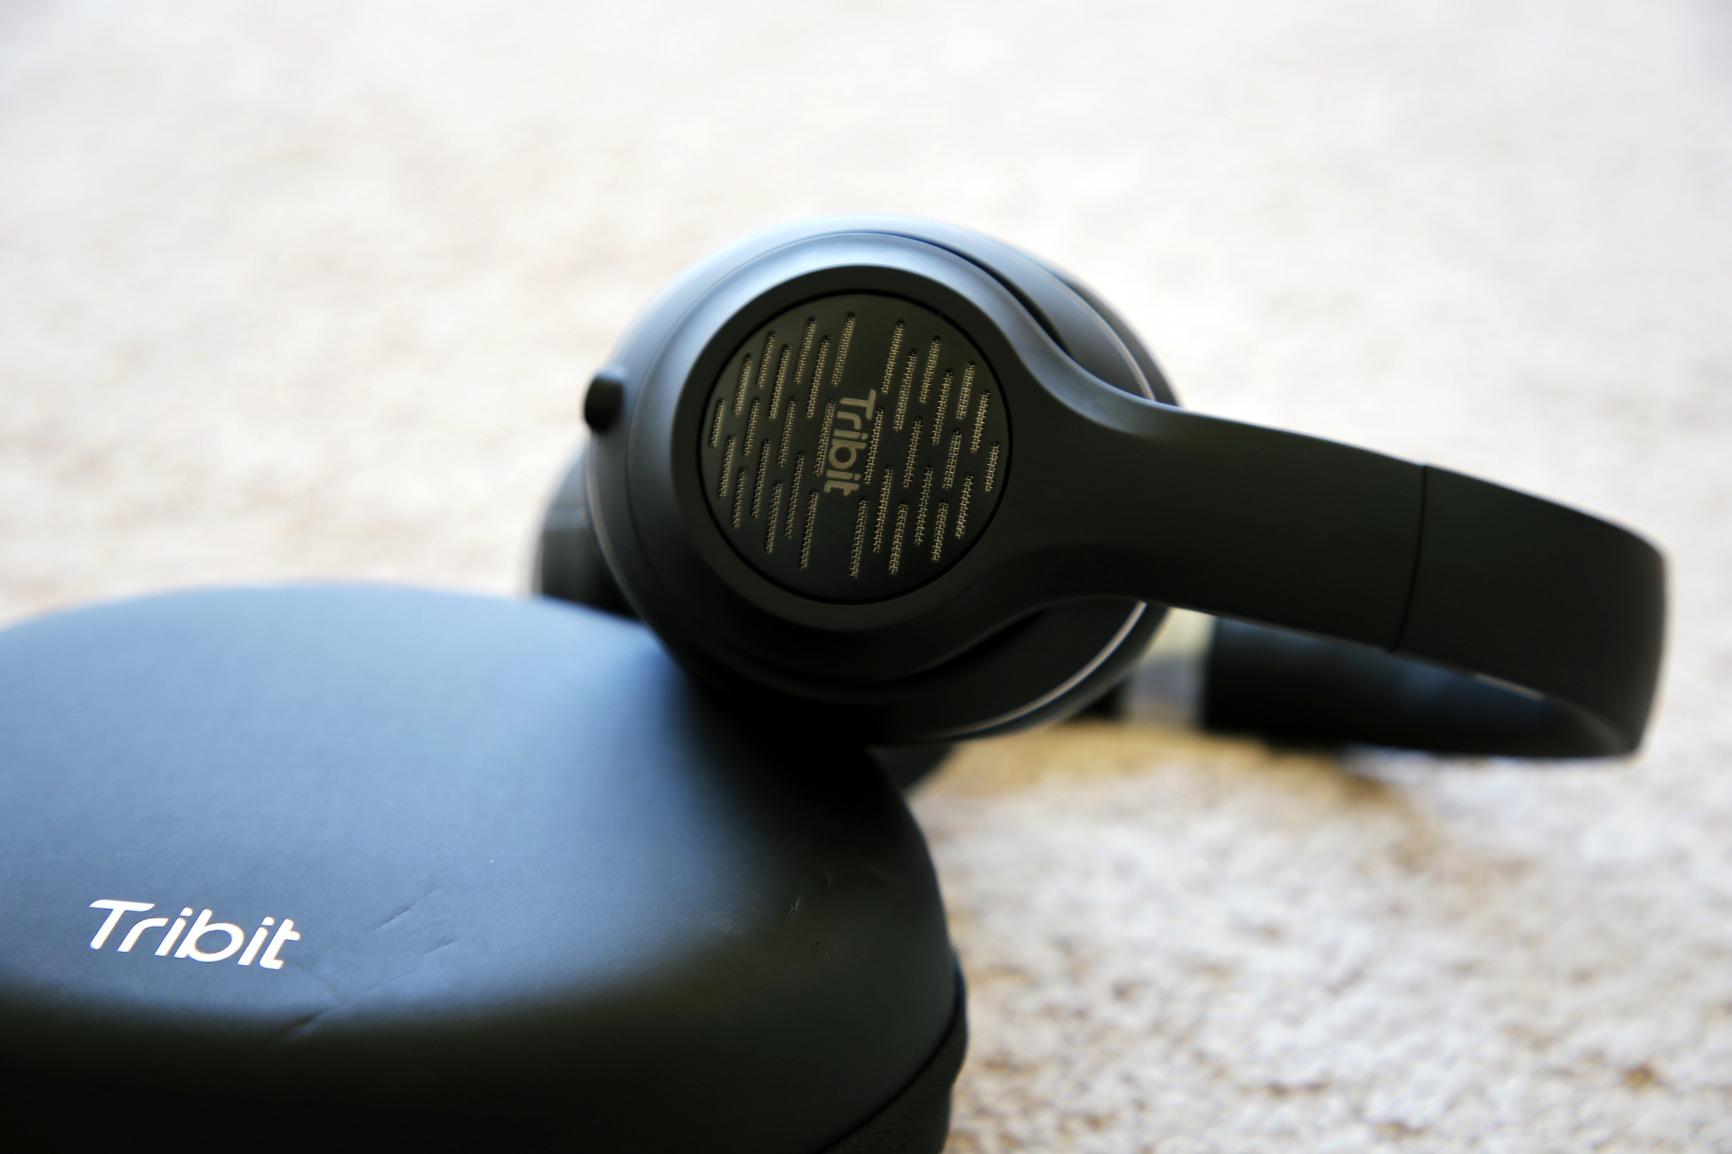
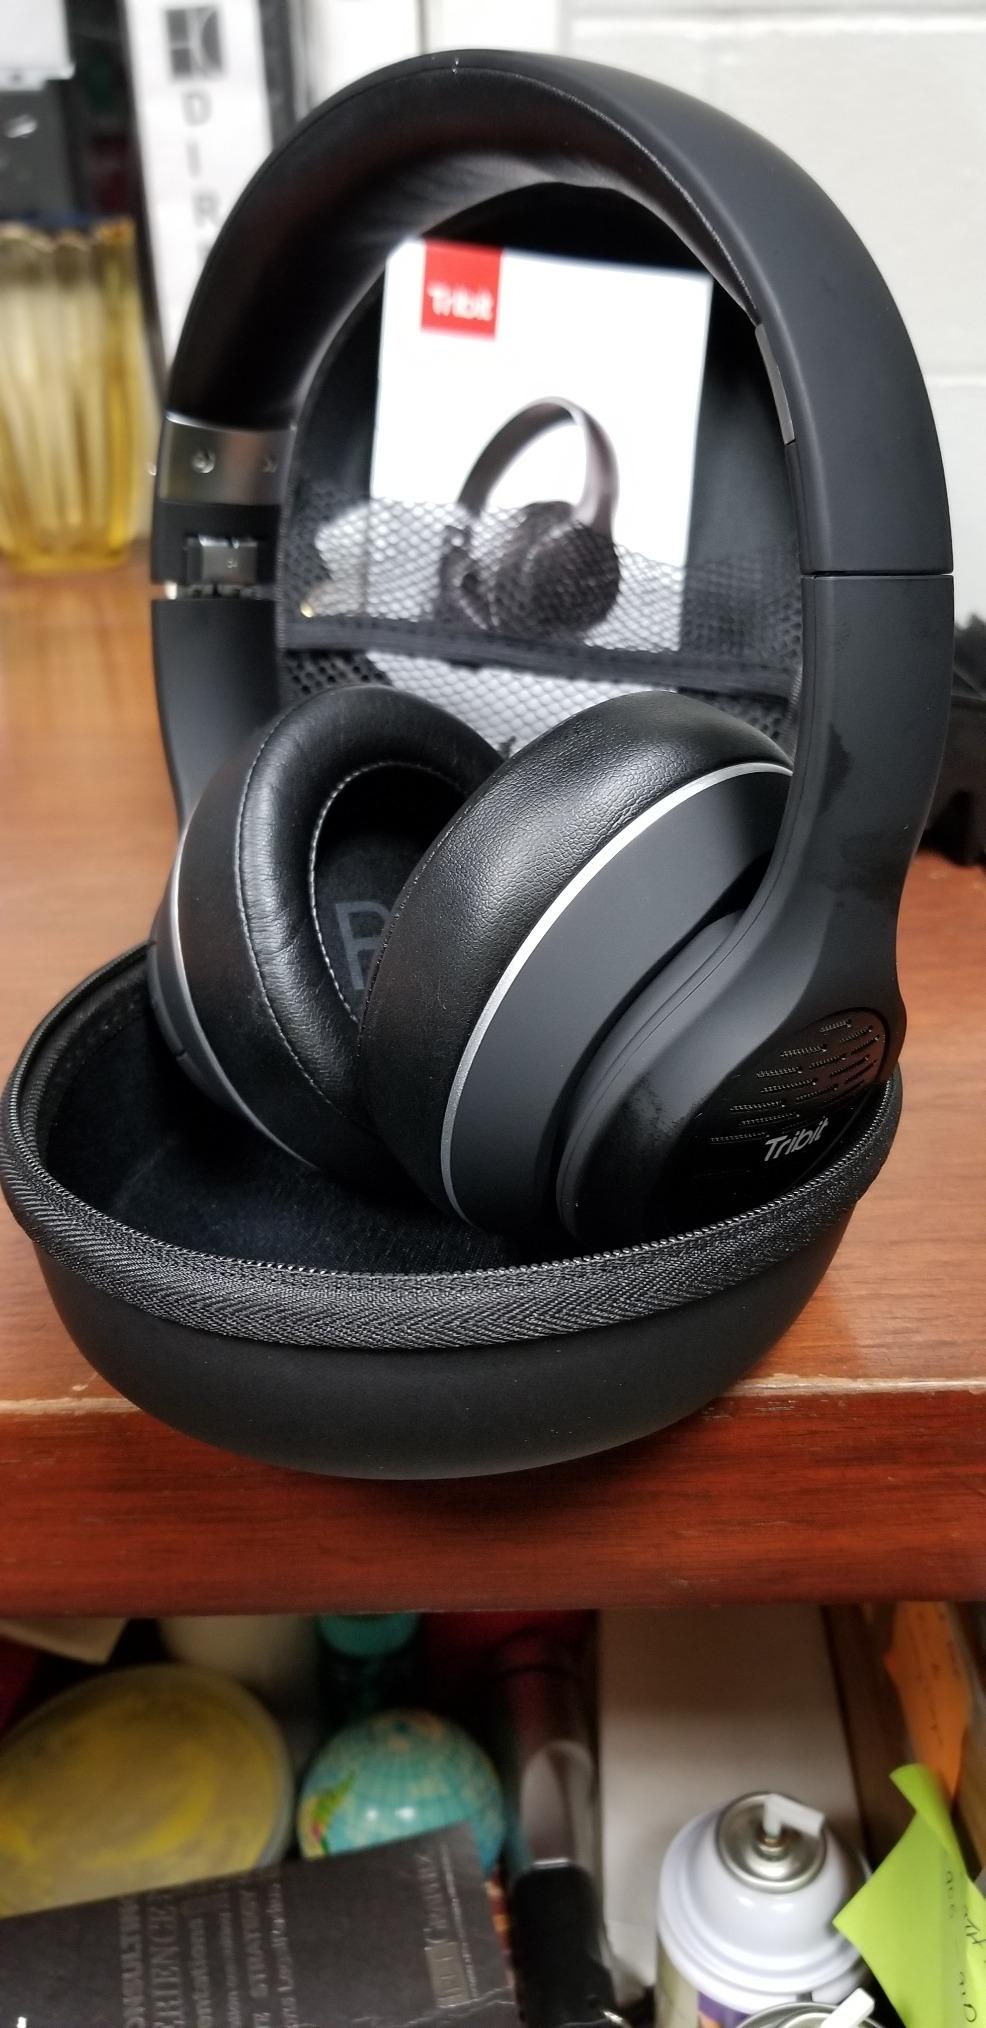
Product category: headphones
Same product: yes